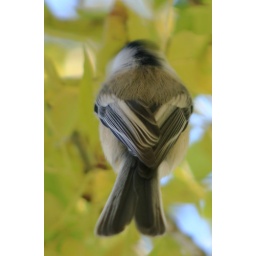
Chickadee in the Ash tree in out backyard. It was jumping from leaf to leaf, looking for insects.